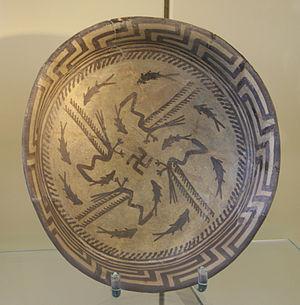
La période de Samarra est une étape protohistorique du développement de la Mésopotamie qui va d'environ 6200 à 5700 av. J.-C.
Le Néolithique du Proche-Orient est chronologiquement le plus précoce des épisodes de passage d'un mode de vie paléolithique à un mode de vie néolithique à se produire dans le monde. Il prend place entre le Levant et le Zagros occidental, incluant une partie de l'Anatolie, au début de l'Holocène, entre 10000 et 5500 av. J.-C. environ.
Le Proche-Orient ancien offre un intérêt particulier pour l'étude du monde animal et de ses interactions avec l'espèce humaine, dans la mesure où c'est dans cet espace qu'apparaissent, à partir du IXᵉ millénaire av. J.‑C., les premiers cas de domestication d'animaux, et les premiers textes relatifs aux rapports entre hommes et animaux, qui portent un éclairage plus profond sur des relations déjà documentées pour les périodes postérieures par des restes archéozoologiques, artefacts et représentations figurées. Ce sont ces diverses sources qui permettent d'étudier ce sujet, profondément renouvelé depuis plusieurs années par diverses recherches sur les relations hommes/animaux.
Le Roi du monde est un livre de René Guénon paru en 1927. Le point de départ fut le livre Bêtes, Hommes et Dieux de Ferdynand Ossendowski qui parlait d'un mystérieux « Roi du monde » qui dirigeait les affaires spirituelles de l'humanité depuis une contrée inaccessible pour les hommes ordinaires : l'Agarttha. Guénon exposa dans son livre la notion de Tradition primordiale: la vérité unique qui sous-tend, d'après lui, toutes les traditions spirituelles du cycle de l'humanité et développa la thèse selon laquelle le titre de Roi du monde s'applique, en fait, au Manu de l'hindouisme, le principe qui est le « Législateur primordial et universel » qui formule la loi « propre aux conditions de notre monde ou de notre cycle d'existence ». Il écrivit que toutes les traditions parlent de « Terres saintes » et toutes ces terres sont des images d'une « Terre sacrée » par excellence prototype des autres, l'Agarttha étant l'un des noms de cette terre sacrée.
La Mésopotamie est une région historique du Moyen-Orient située entre le Tigre et l'Euphrate. Elle correspond pour sa plus grande part à l'Irak actuel.